United States Army Signal Corps

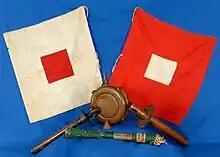
Standard Issue Civil War Signal Corps Kit, complete with flags and torches.

While serving as a medical officer in Texas in 1856, Albert James Myer proposed that the Army use his visual communications system, called aerial telegraphy (or "wig-wag"). When the Army adopted his system on 21 June 1860, the Signal Corps was born with Myer as the first and only Signal Officer.